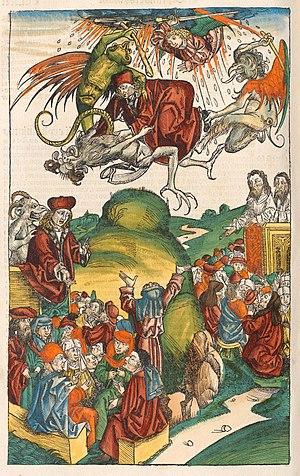
Rouslan et Ludmila est un poème d'Alexandre Pouchkine, publié en 1820.